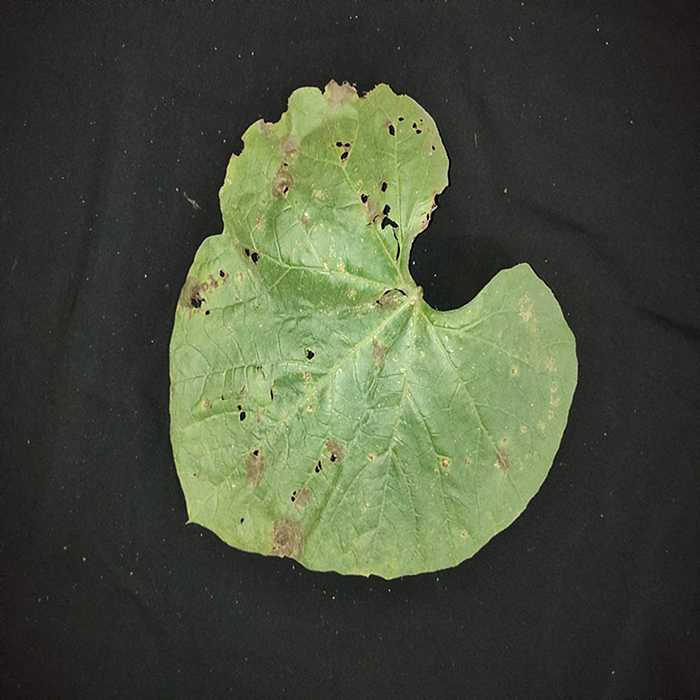
Plant: Bottle gourd
Label: Anthracnose